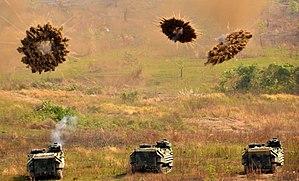
Un fumigène est un dispositif permettant de « fabriquer » de la fumée. Celle-ci peut être colorée.